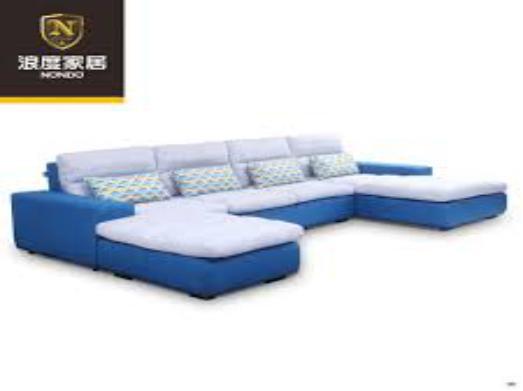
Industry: Necessities